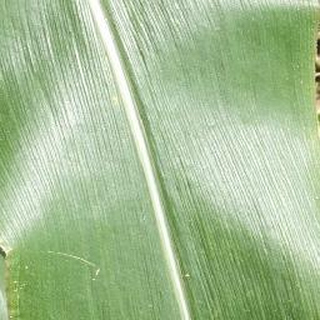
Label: healthy_corn